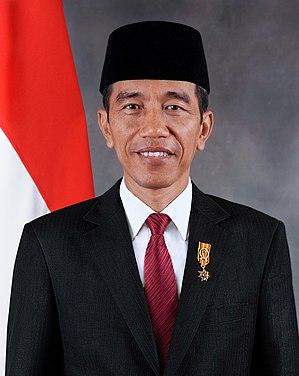
Ce tableau donne la liste des présidents de la République d'Indonésie depuis sa proclamation d'indépendance des Pays-Bas le 17 août 1945.
Le sommet du G20 de 2019 est la quatorzième réunion du Groupe des vingt. Il se tient les 28 et 29 juin 2019 à Osaka, au centre de congrès Intex Osaka.
Le Groupe des vingt est un groupe composé de dix-neuf pays et de l'Union européenne dont les ministres, les chefs des banques centrales et les chefs d'État se réunissent annuellement. Il a été créé en 1999, après la succession de crises financières dans les années 1990. Il vise à favoriser la concertation internationale, en intégrant le principe d'un dialogue élargi tenant compte du poids économique croissant pris par un certain nombre de pays. Le G20 représente 85 % du commerce mondial, les deux tiers de la population mondiale et plus de 90 % du produit mondial brut. Le 15 novembre 2008, pour la première fois de son histoire, les chefs d'État ou de gouvernement se sont réunis. Le G20 se décline sous trois formes : les G20 regroupant des chefs d'État et de gouvernement, les G20 finance regroupant les ministres des finances et les gouverneurs des banques centrales et, depuis les 20-21 avril 2010, des G20 sociaux, réunissant les ministres de l'emploi.